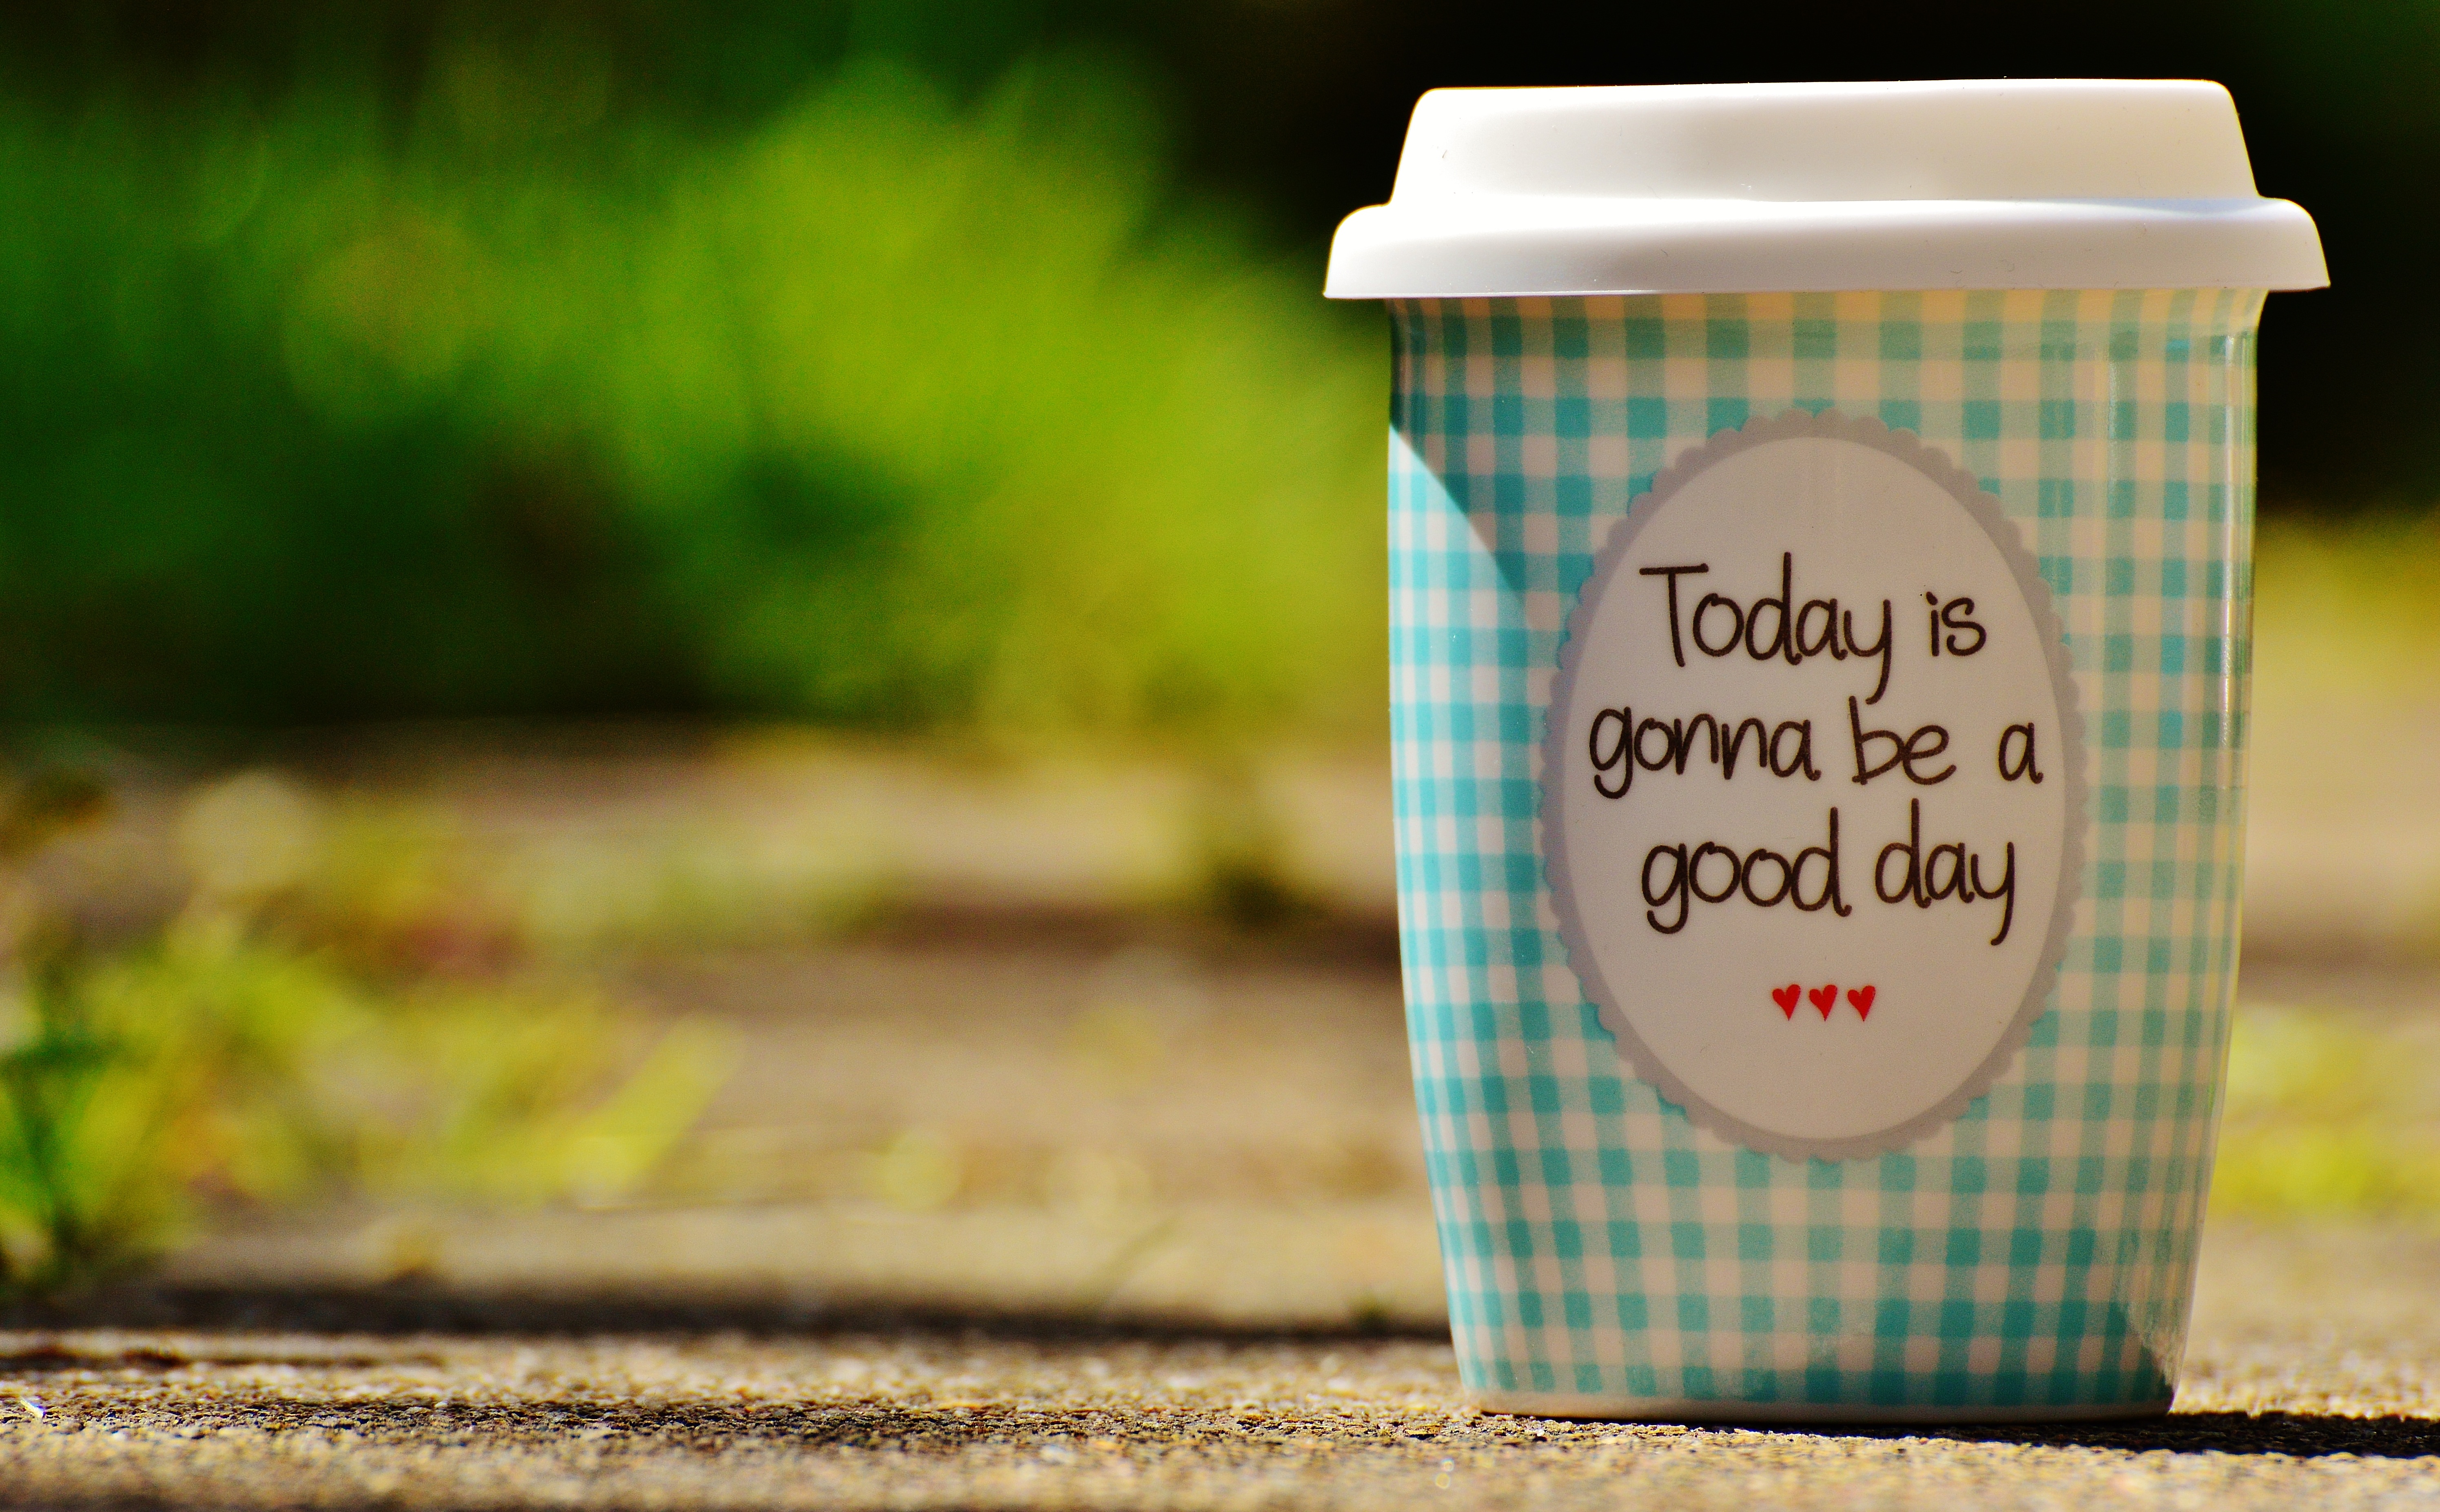
coffee, cup, green, color, yellow, lighting, smile, laugh, start, cheerful, happy, happiness, courage, joy, day, emotion, positive, beginning, good mood, keep smiling, joy of life, beautiful day, to go, life is beautiful, pep talk